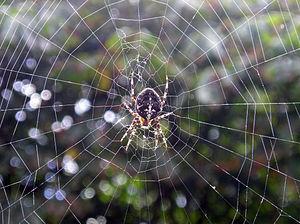
Épeire diadème Italiano: Ragno crociato Čeština: Křižák obecný Dansk: Korsedderkop Svenska: Korsspindel